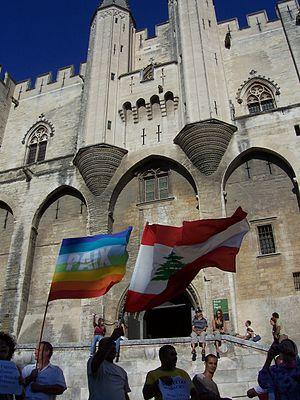
L'ouvrage Bernard Clavel est une biographie écrite par son ami et confrère Michel Ragon, une des rares existant à ce jour portant sur l'œuvre de Bernard Clavel, même si l'ouvrage s'arrête en 1975, date de sa parution et que de ce fait elle ne prenne pas en compte tout ce que Bernard Clavel a écrit après cette date.
Le pacifisme possède deux acceptions possibles incluant l'action des partisans de la paix, ou une doctrine de la non-violence. Bien que reliés, les deux concepts se distinguent du point de vue de la théorie et de la pratique. Le pacifisme est la doctrine et l'action des partisans de la paix ou du rétablissement de la paix. Les socialistes d'avant 1914, les Zimmerwaldiens durant la Première Guerre mondiale, les opposants aux guerres coloniales ou les partisans de la paix professent un pacifisme qui n'est pas toujours assimilable à la non-violence. La vision du pacifisme associé à une personne refusant le recours à toutes formes de violence est par contre beaucoup plus répandue.
Le Mouvement de la paix est une organisation pacifiste française qui s'inscrit dans la promotion de la culture de Paix initiée par l'ONU. Elle a été créée au lendemain de la Seconde Guerre mondiale par de grands courants de la Résistance, notamment ceux d'inspiration communiste, chrétienne ou de libres-penseurs, elle est directement liée au Mouvement mondial des partisans de la paix, dont le but est la lutte pour la paix.